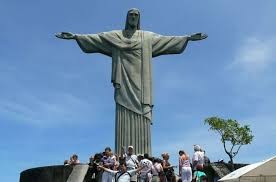
Landmark: Christ the Reedemer